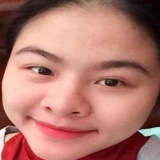
diễn viên Vân Trang